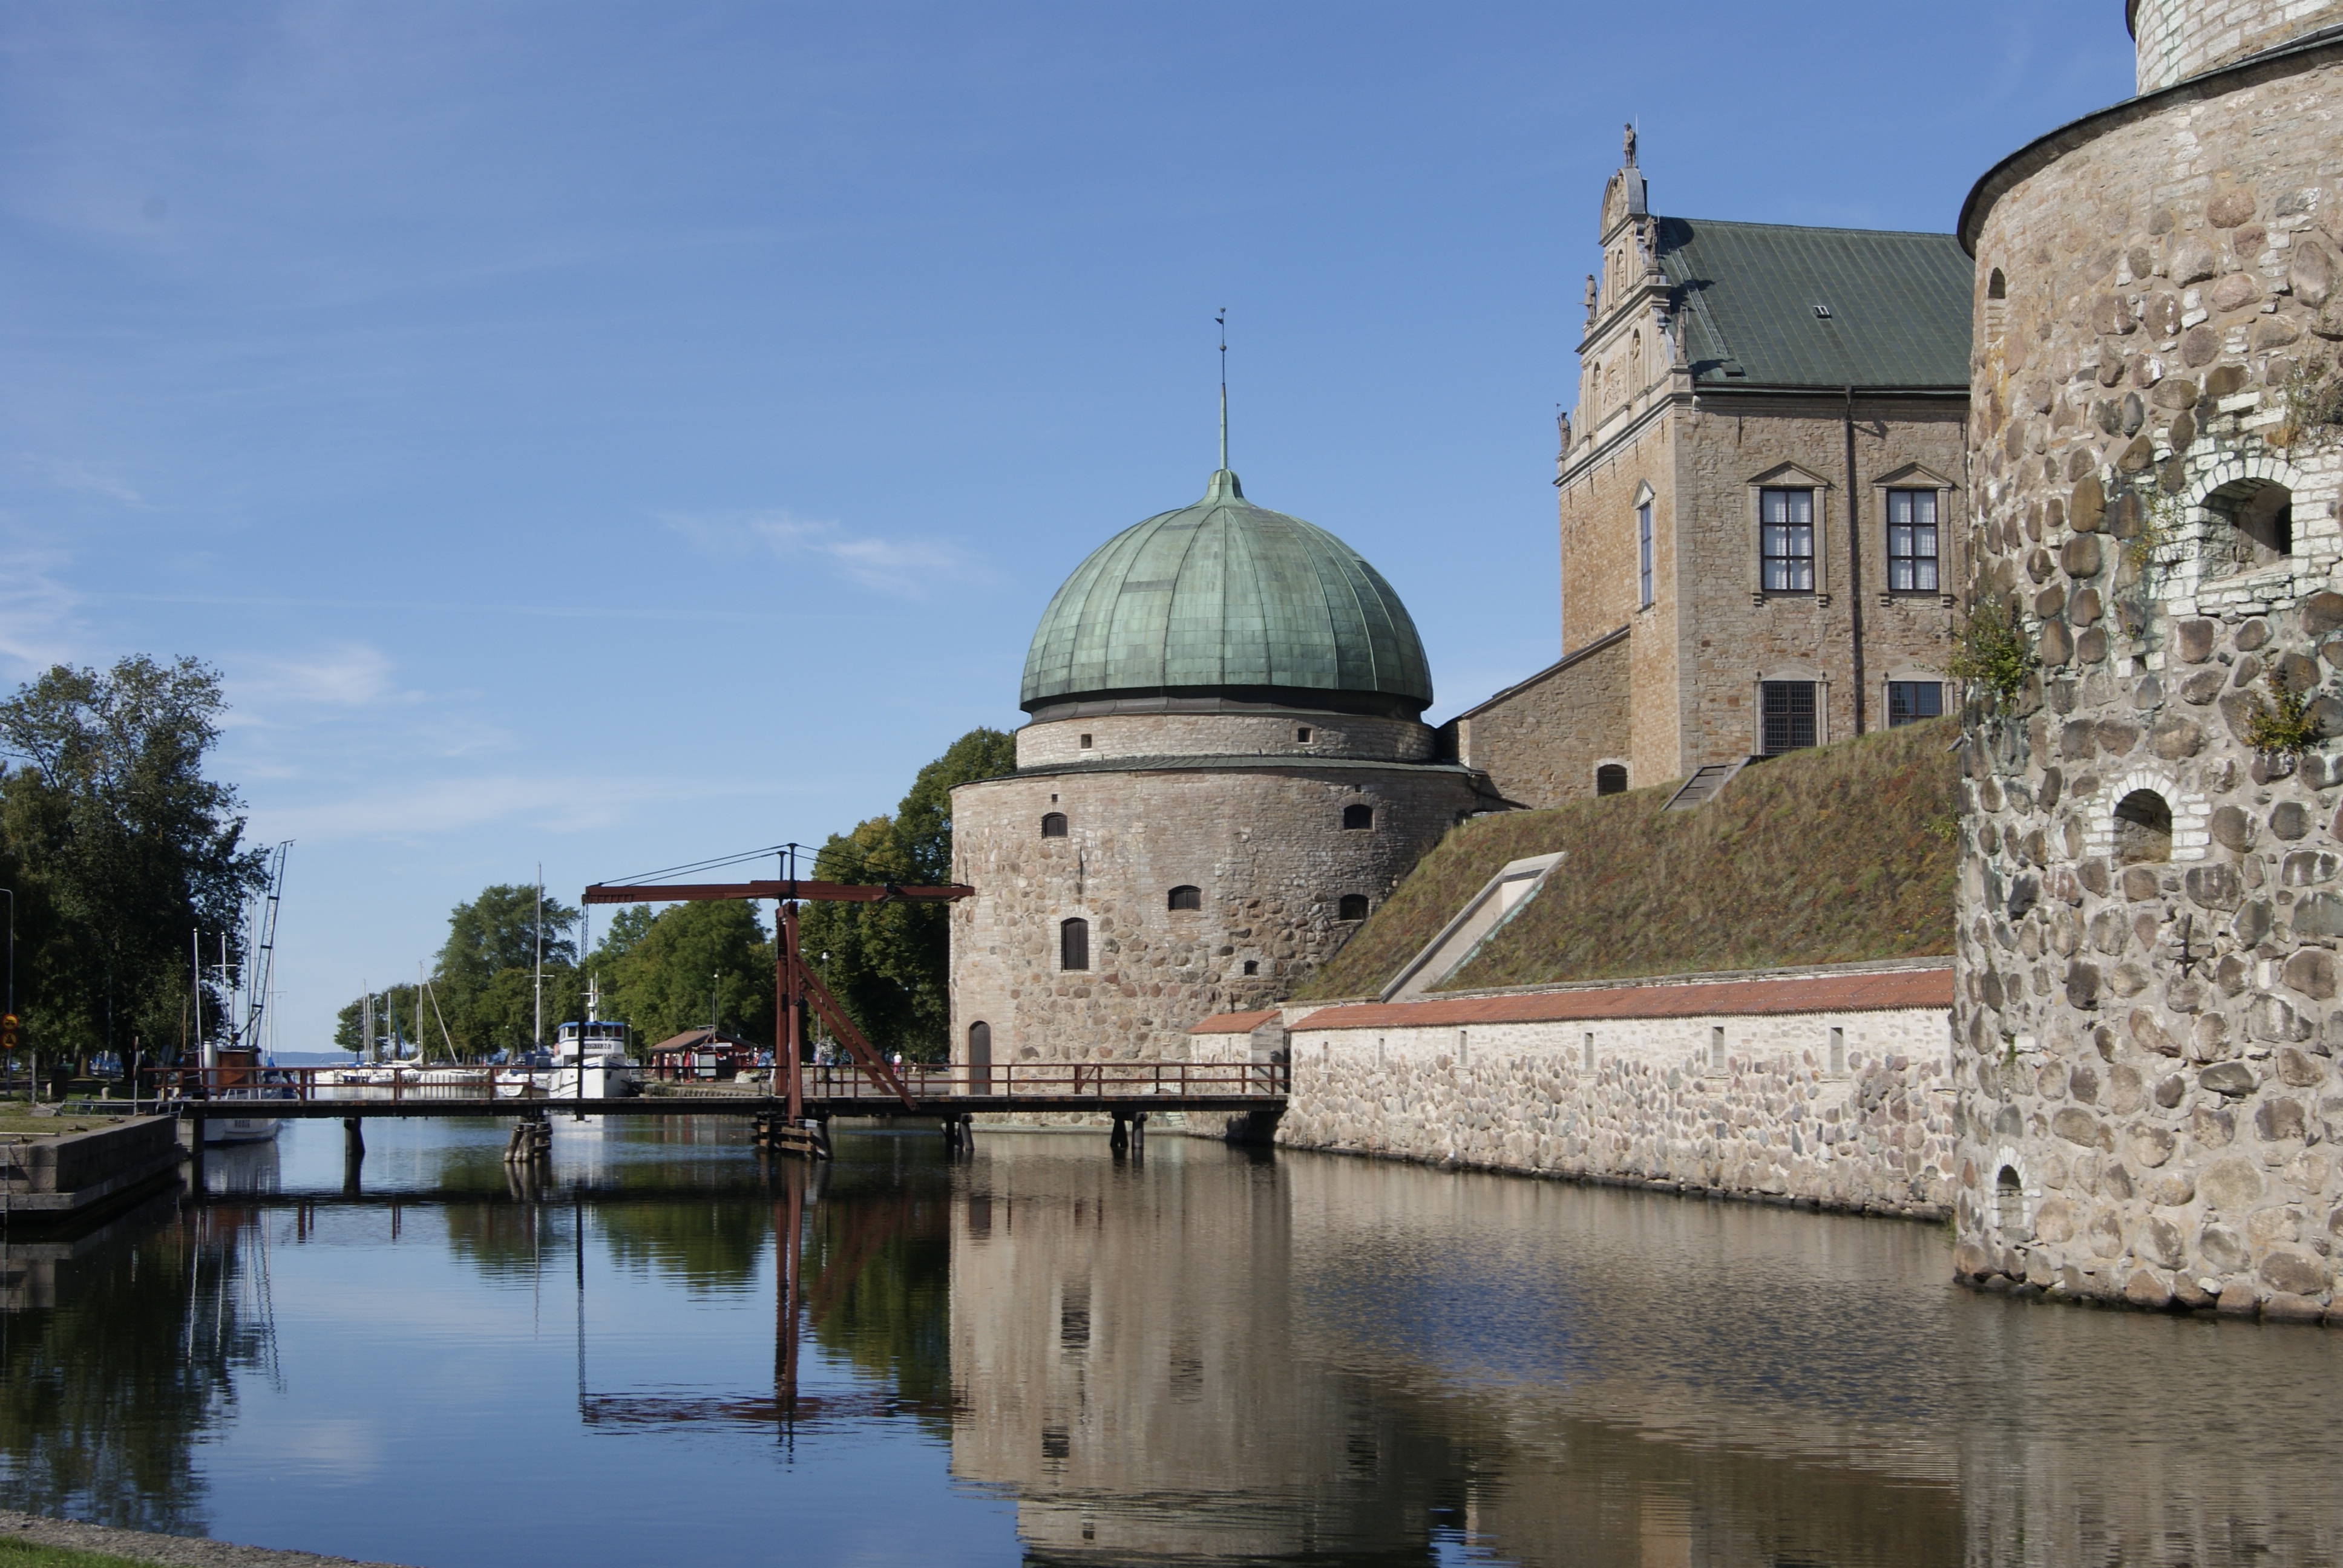
water, bridge, town, building, chateau, reflection, castle, landmark, tourism, waterway, place of worship, fortress, monastery, sweden, scandinavia, moat, mote, water castle